List of Holden vehicles by nameplate

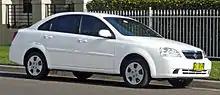
Holden Viva. (JF)

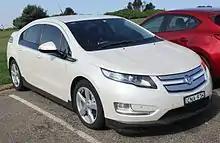
Holden Volt (EV)

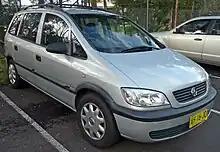
Holden Zafira (TT)

The Holden Vectra was a rebadged version of the Opel Vectra for the Australian market.